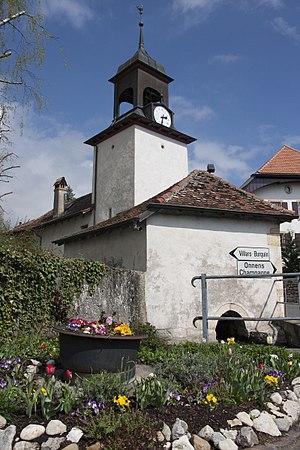
Centre du village de Fontaines-sur-Grandson et son clocher
Fontaines-sur-Grandson est une commune suisse du canton de Vaud, située dans le district du Jura-Nord vaudois.